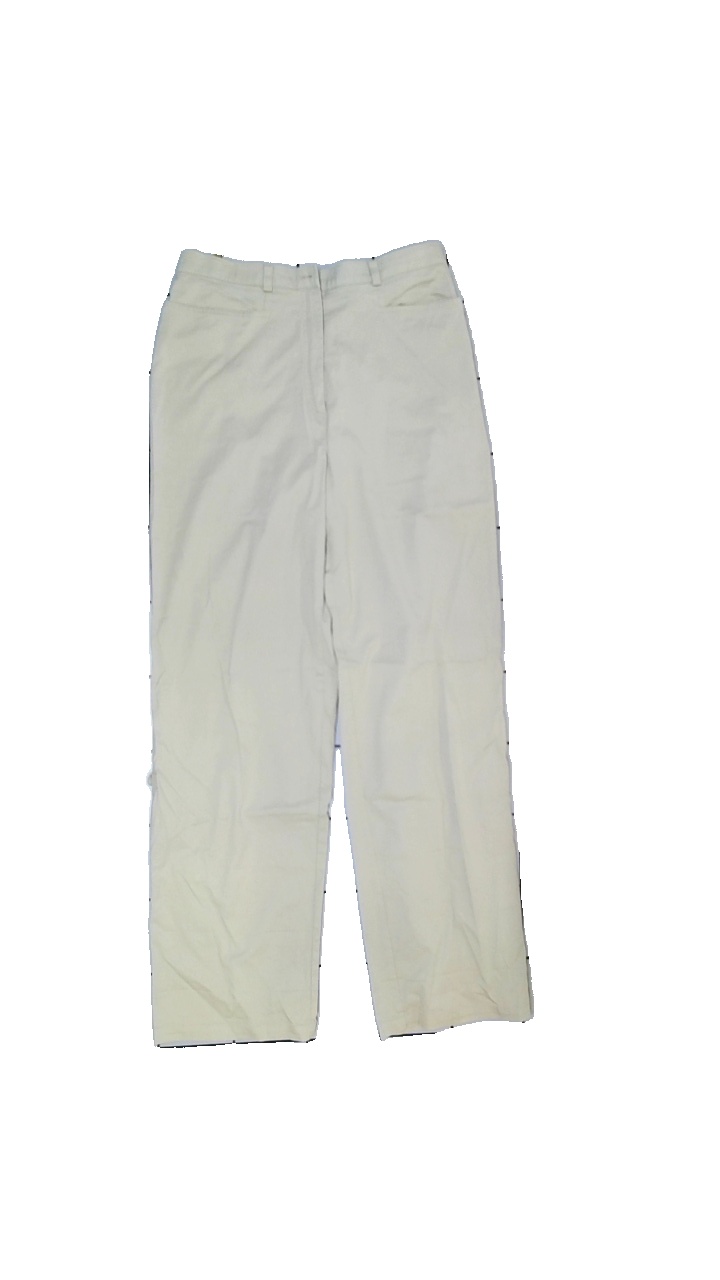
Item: Trousers (Ladies)
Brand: Erfo
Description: Beige trousers
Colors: Beige
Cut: Regular
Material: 100% cotton
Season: Summer
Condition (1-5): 3
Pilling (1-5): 5
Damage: Brown stain
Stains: Minor
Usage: Recycle
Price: <50